2017 Beach Soccer Intercontinental Cup

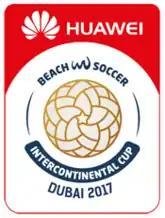

The 2017 Beach Soccer Intercontinental Cup, also known as the "Huawei Beach Soccer Intercontinental Cup Dubai 2017" for sponsorship reasons, was the seventh edition of the "Beach Soccer Intercontinental Cup", an annual international beach soccer tournament contested by men's national teams, held in Dubai, United Arab Emirates.